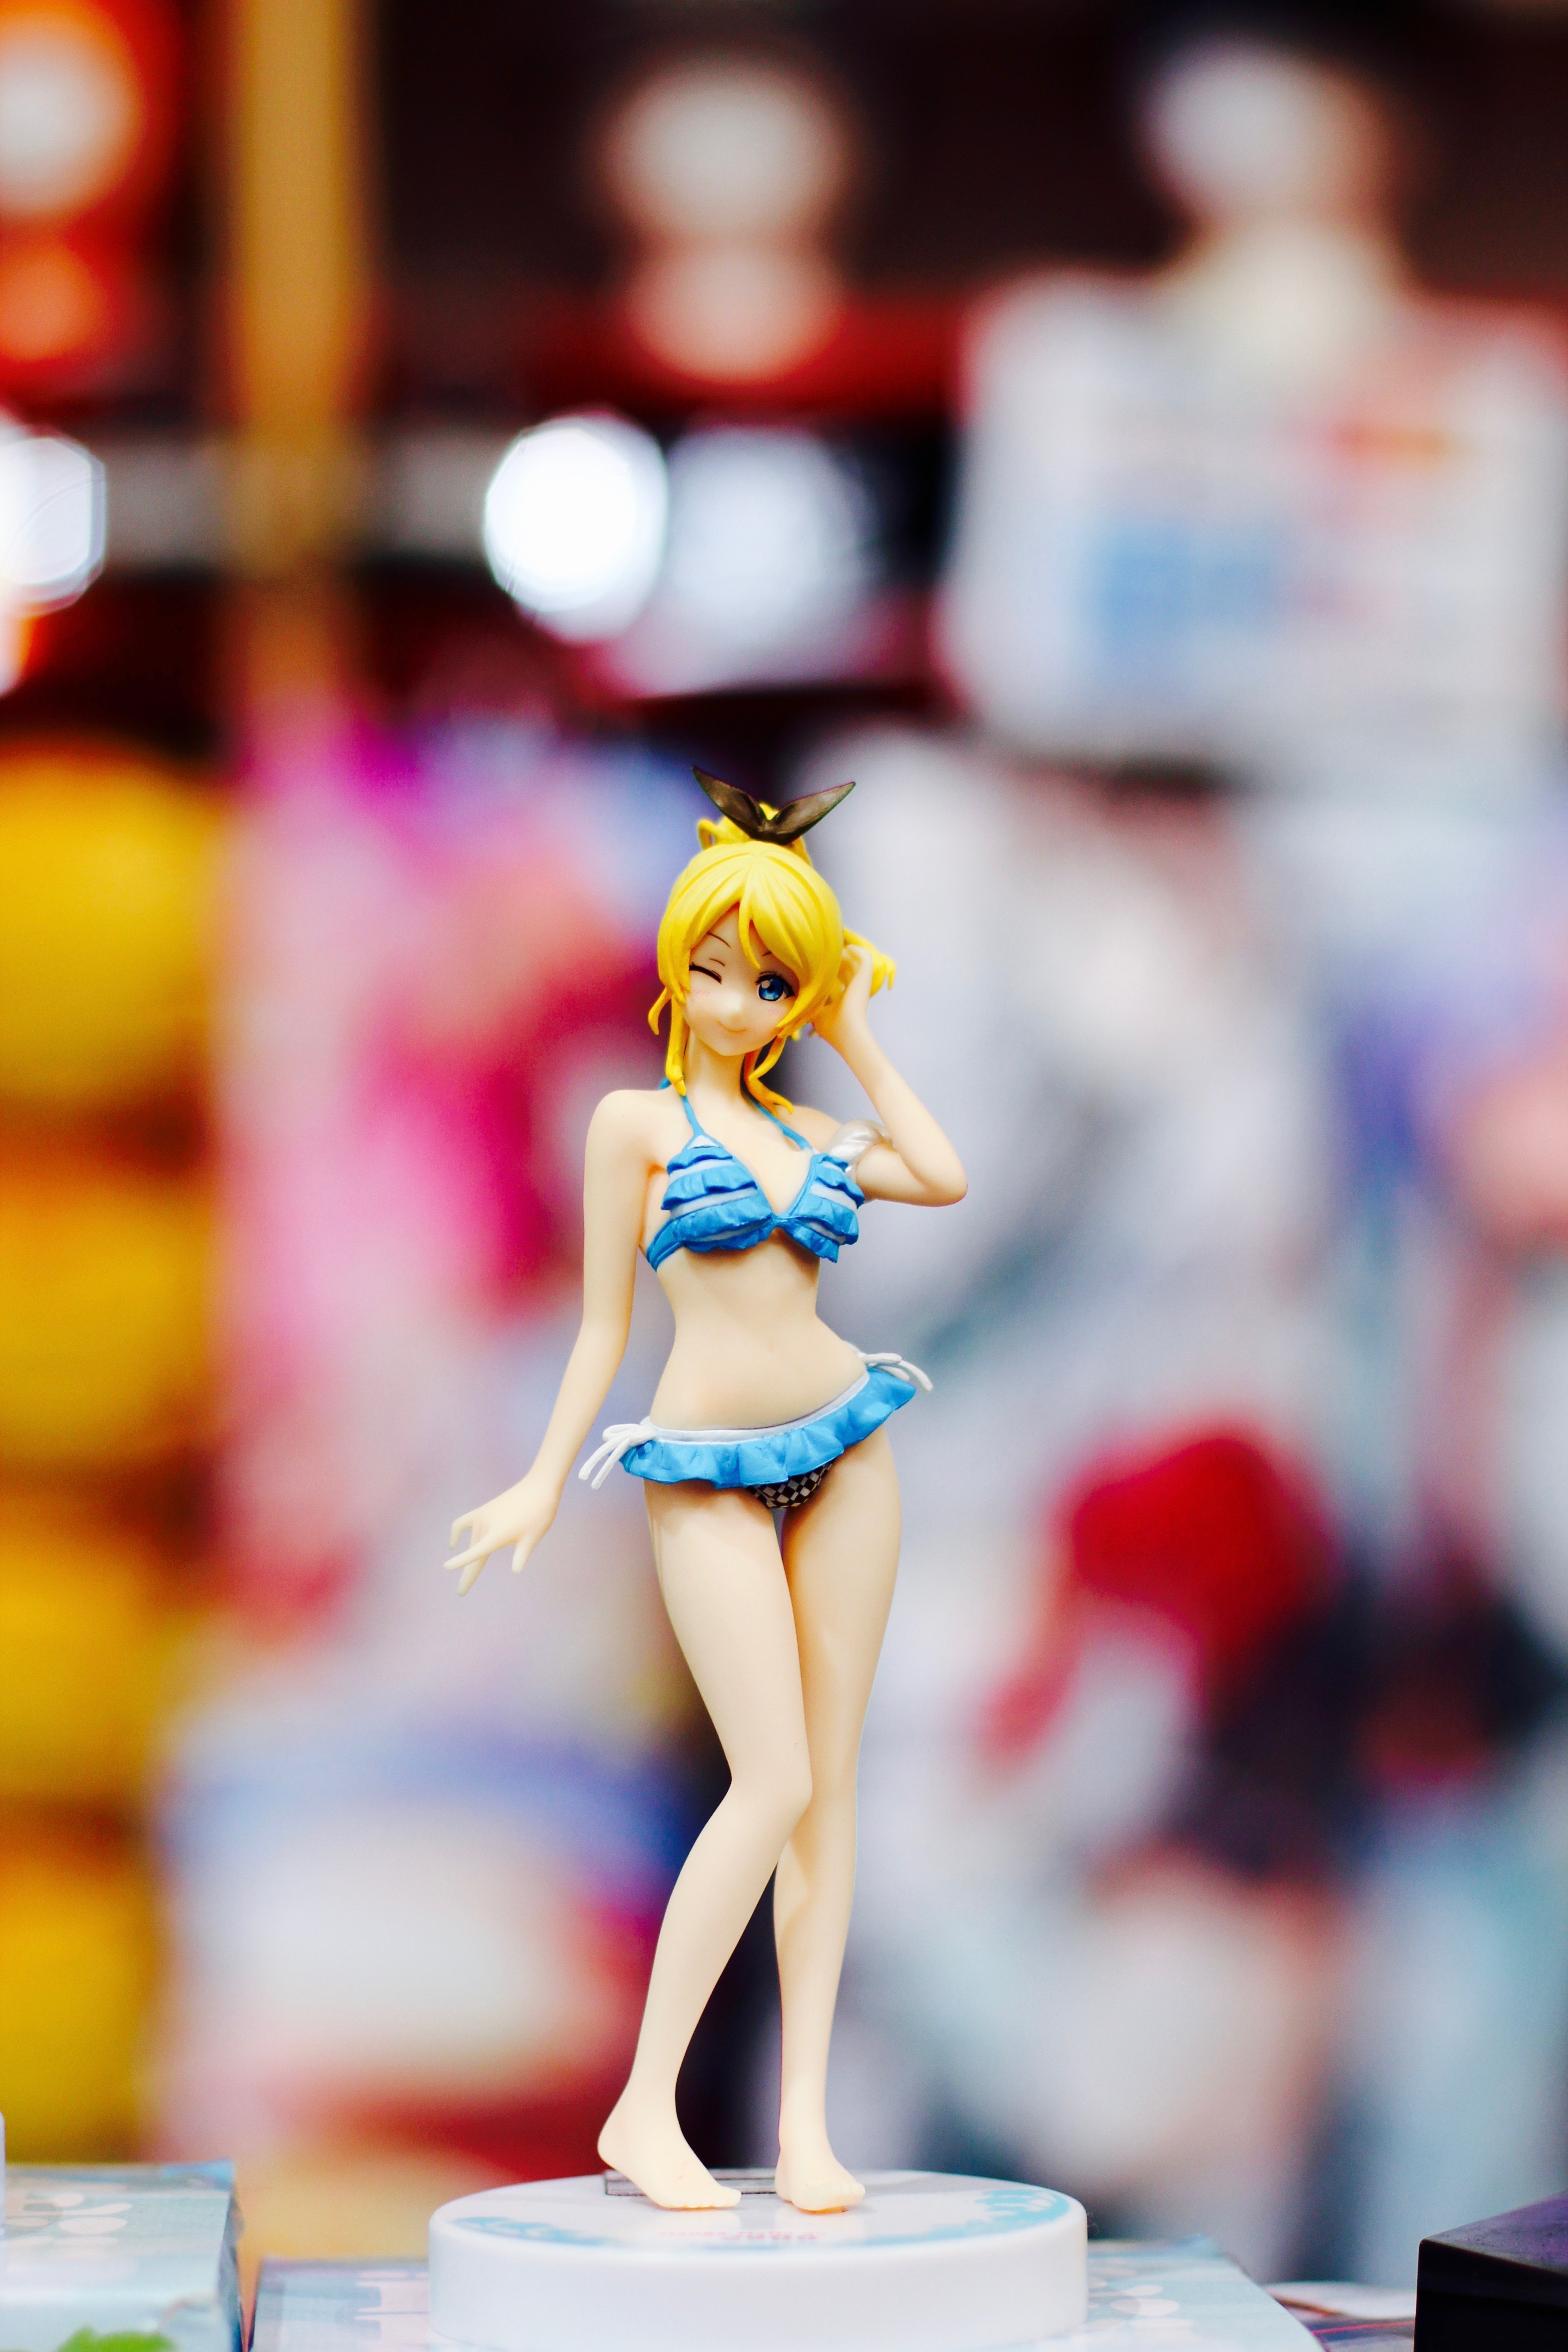
girl, plastic, spring, color, fashion, toy, cosplay, doll, figure, drawing, figurine, event, comic, comiccon, fair, dortmund, collect, manga, convention